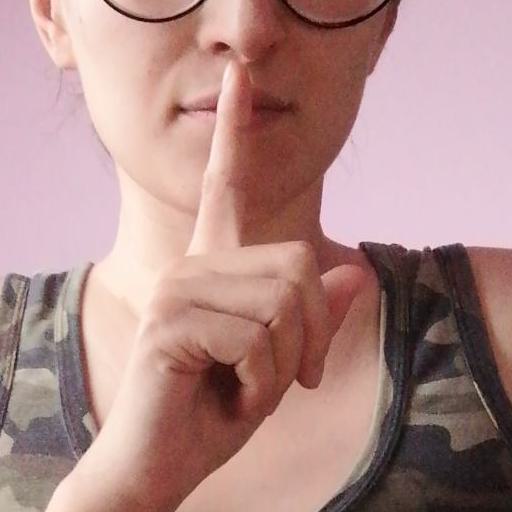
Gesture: mute